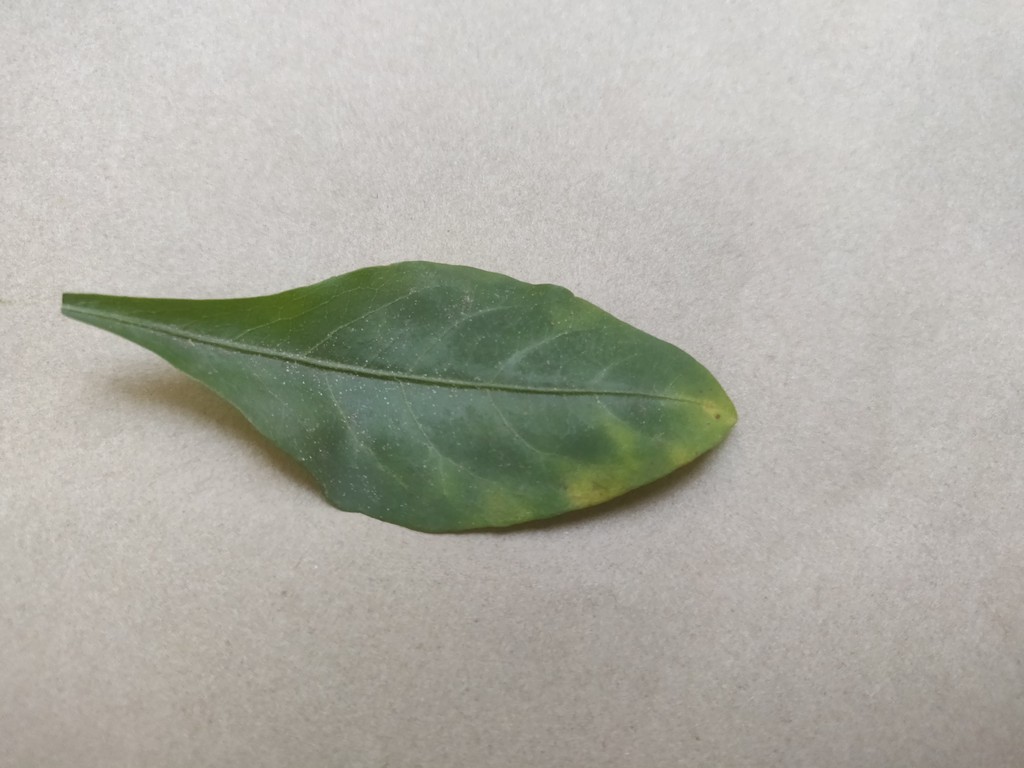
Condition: Unhealthy
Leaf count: single
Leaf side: front